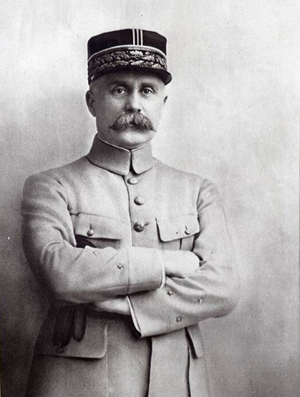
Philippe Pétain photographié par Henri Manuel.